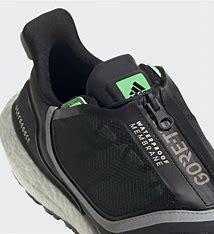
Brand: Adidas
Model: Ultraboost 22